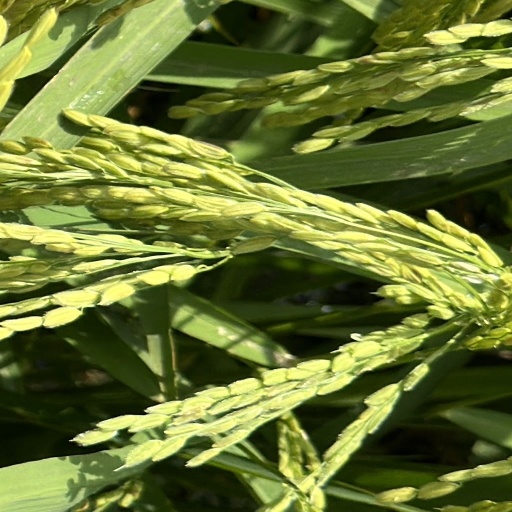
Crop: rice